Great Northern Hotel (Chicago)

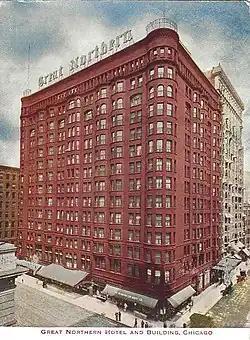
Great Northern Hotel and Building, Chicago

Great Northern Hotel was a historic hotel in Chicago's Loop area. The building also housed the Great Northern Theatre. It was located at the northeast corner of Jackson Boulevard and Dearborn Street in Chicago, Illinois. The building was designed by Burnham and Root. They created a new design, with an urban office block floor plan that was free of historical or European influences. The site is now occupied by the Dirksen Federal Building.